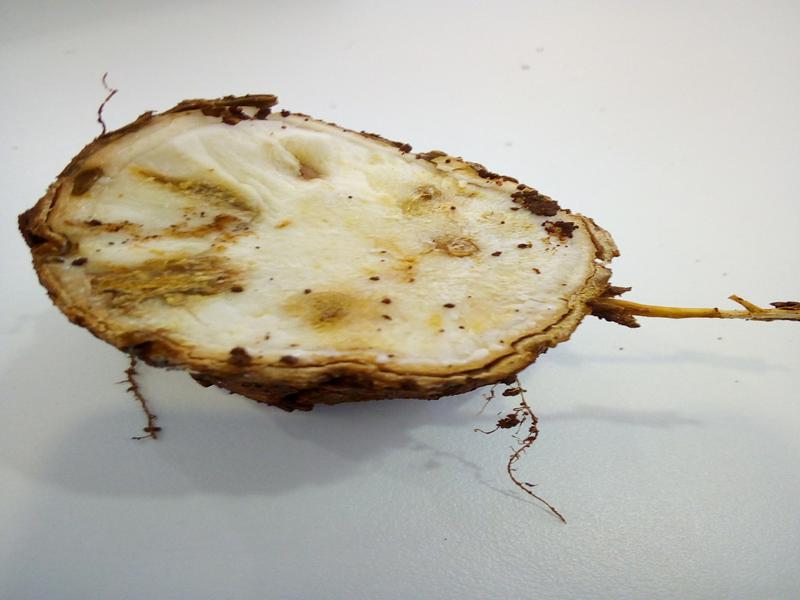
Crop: cassava
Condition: brown_streak_disease